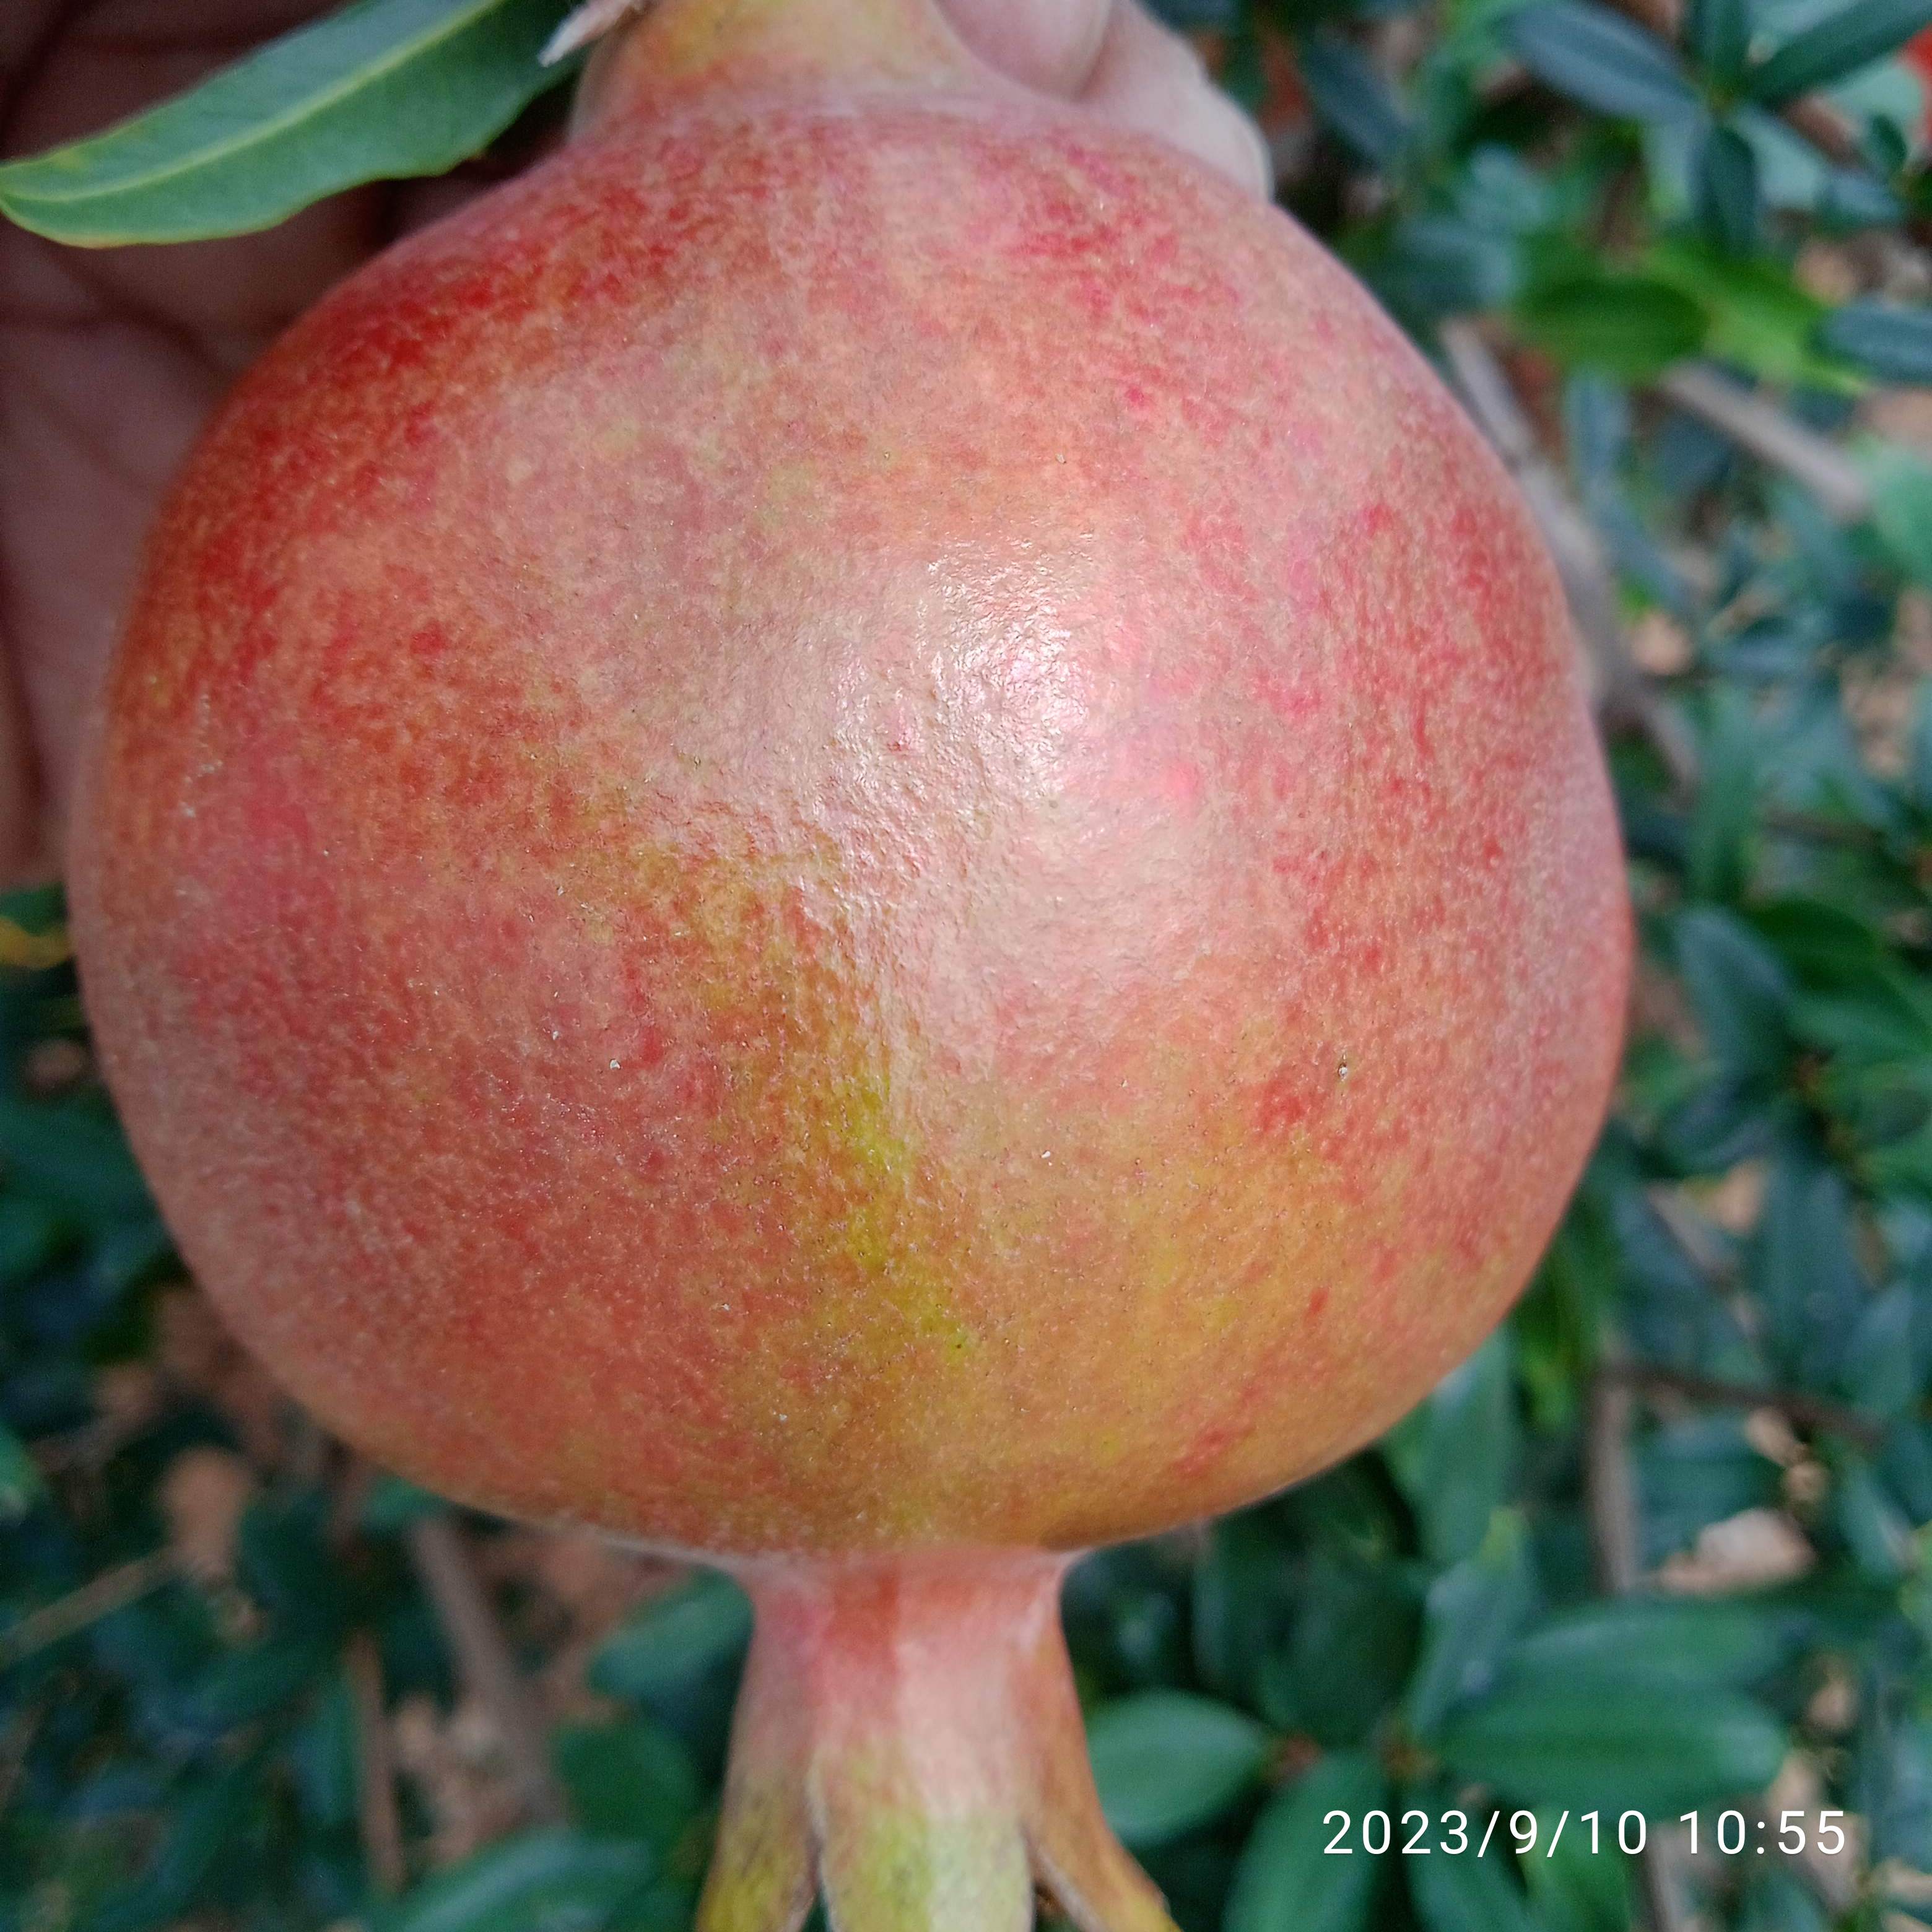
Label: Healthy